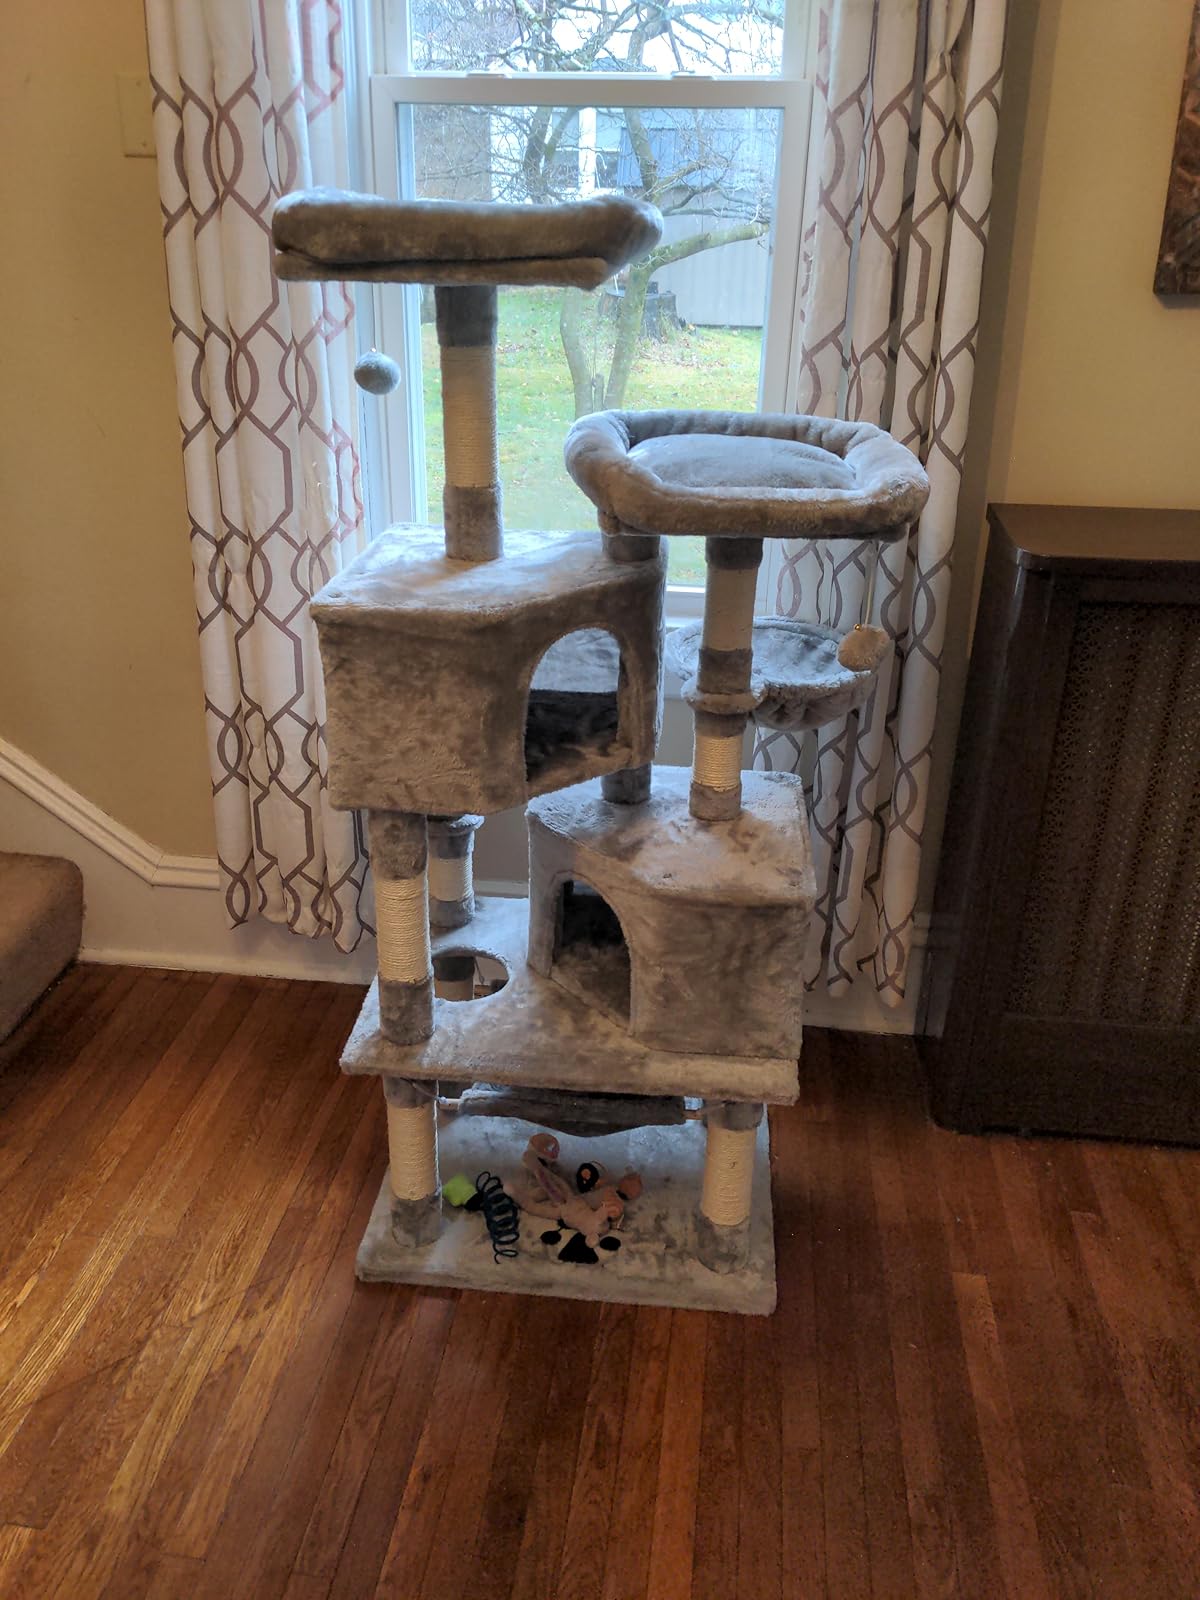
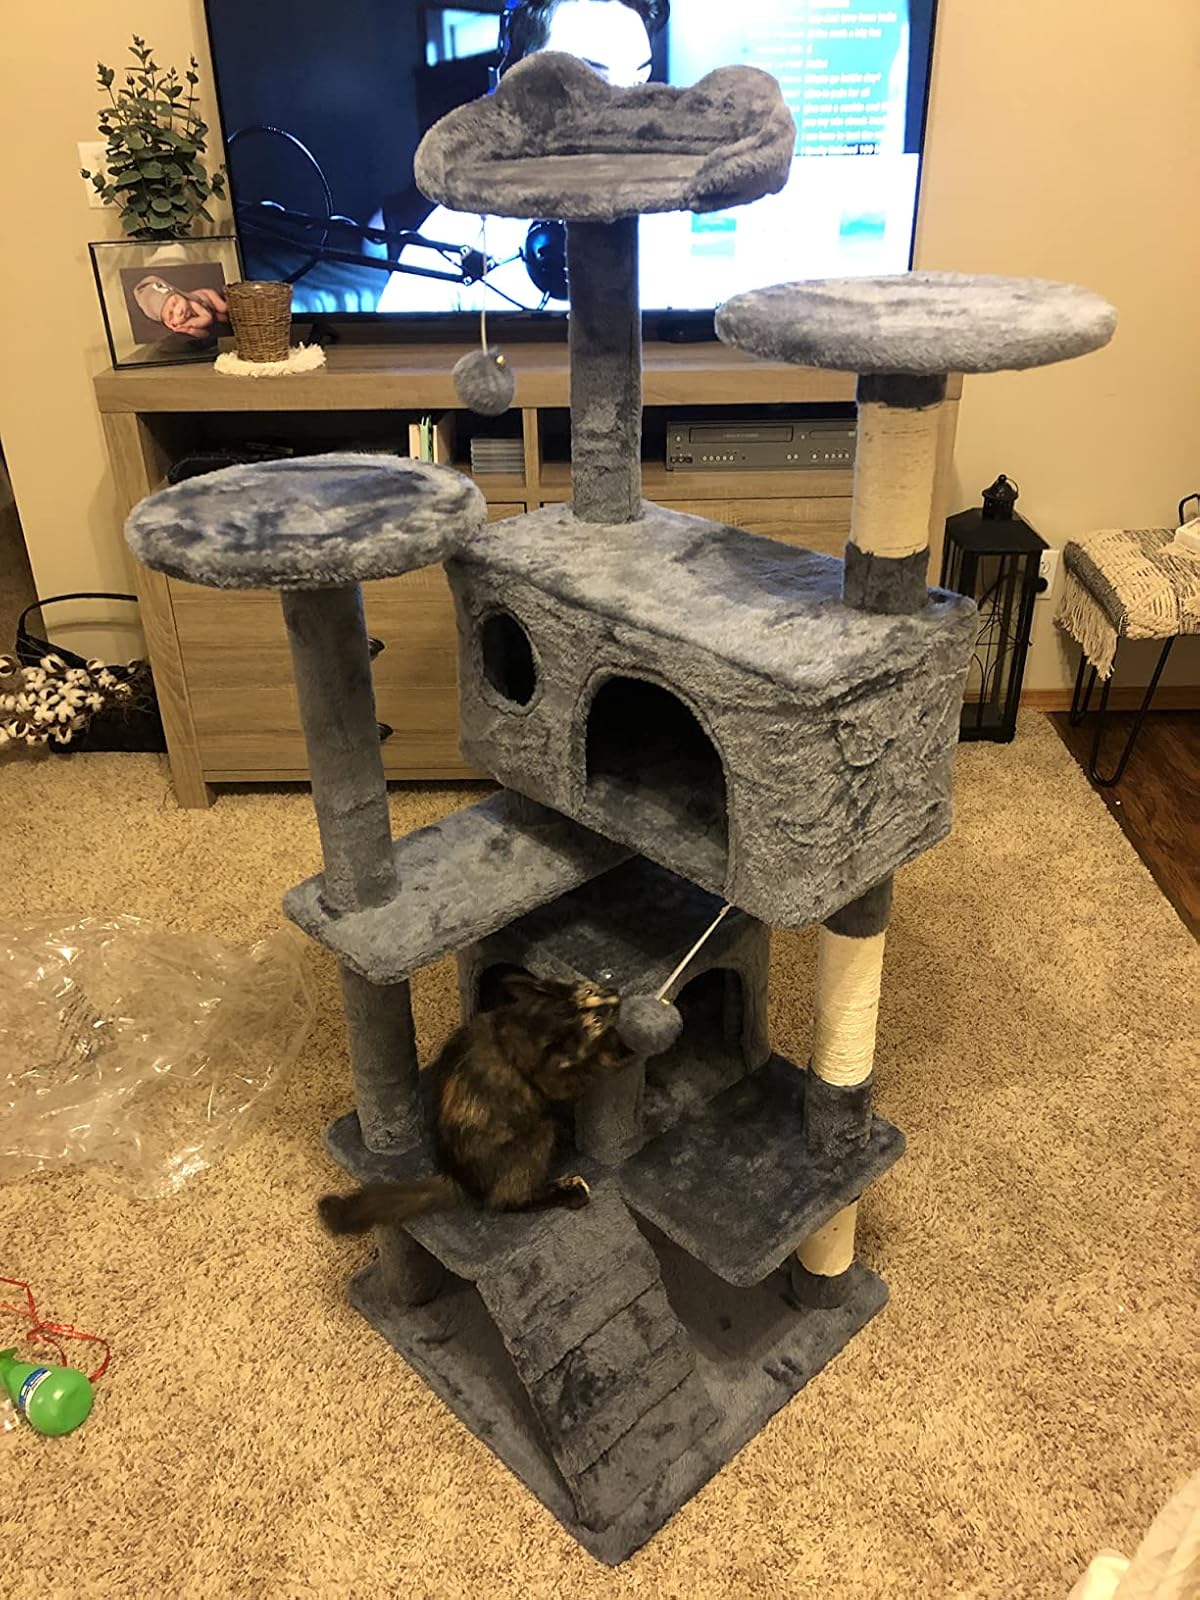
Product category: items_cat tree
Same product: no